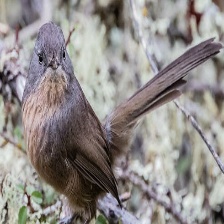
Species: WRENTIT
Scientific name: CHAMAEA FASCIATA